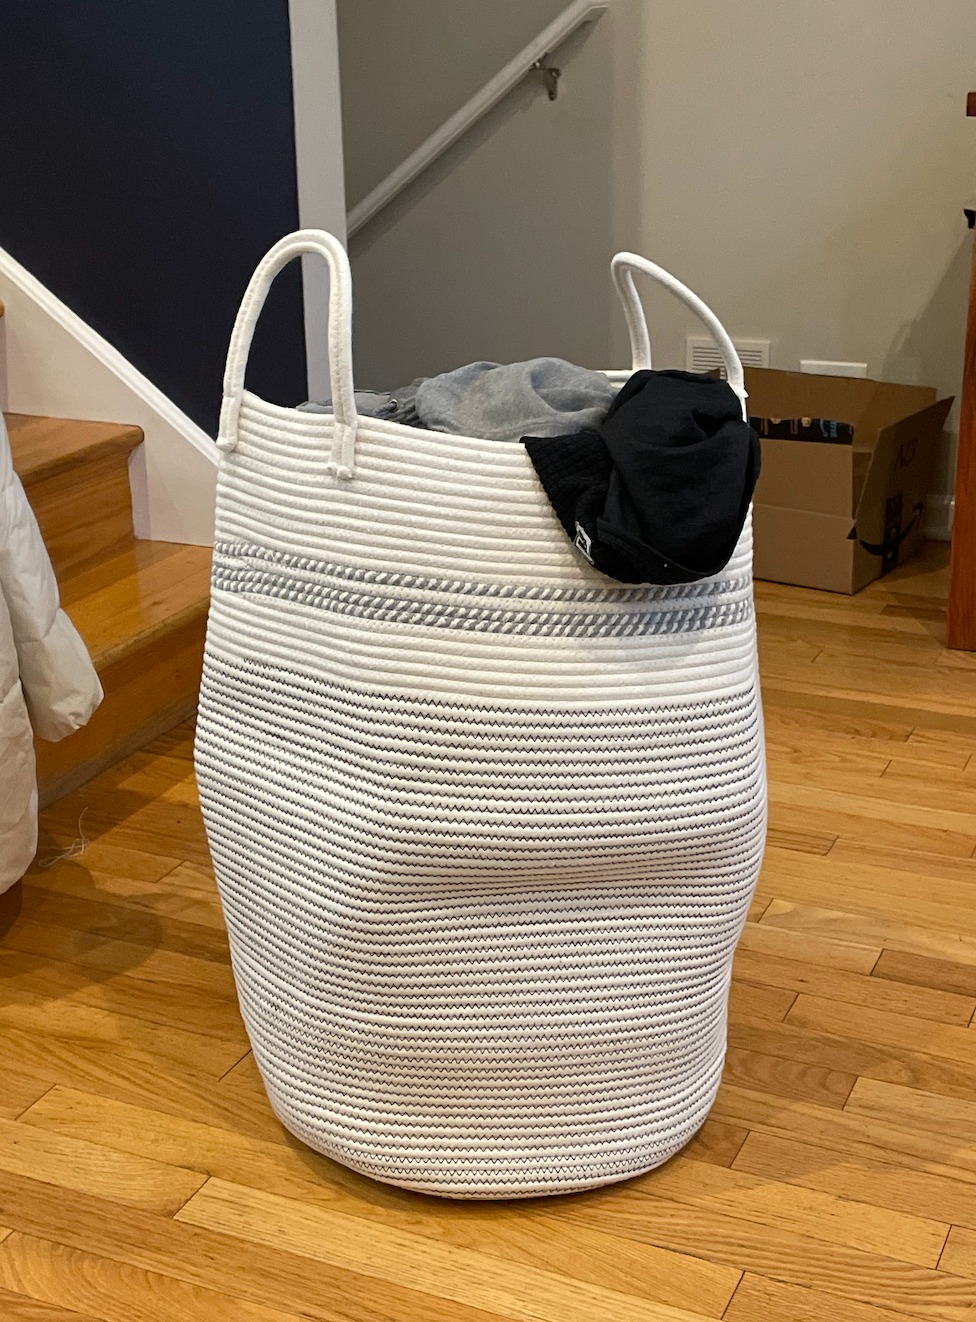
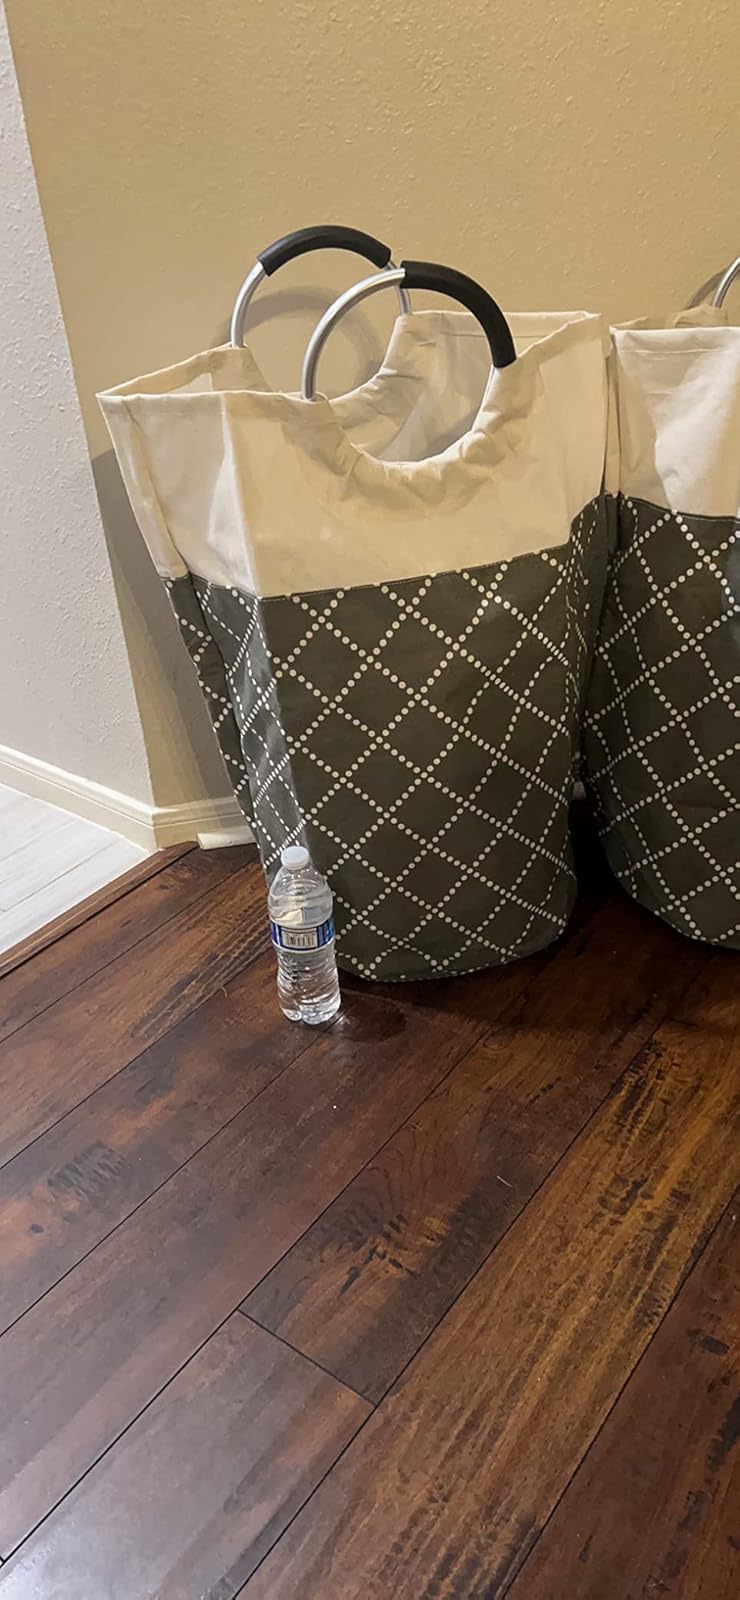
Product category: items_hamper
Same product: no